Valais

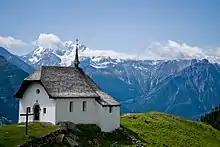
Predominantly Catholic, the canton includes numerous churches and Alpine chapels (here Maria zum Schnee in Bettmeralp)

Valais is the highest canton in terms of absolute, relative, and mean elevation. Therefore, its topography is extremely rugged, with the notable exception of the wide, glacial, Rhône valley. The latter valley dominates the geography of the canton. Many side valleys are branching off the main valley, often perpendicularly. These vary from narrow and remote to reasonably populous. On the south side of the Rhône, in the Valais Alps, some of the largest side valleys are (from east to west): the Mattertal (including the Saastal), the Val d'Anniviers, the Val d'Hérens, the Val de Bagnes and the Val d'Entremont. On the north of the Rhône, in the Bernese Alps, the Lötschental is the only large valley. East of Brig is the valley of Goms, the highest section of the Rhône Valley. The Rhône itself flows in the main valley from east to west from the Rhône Glacier down to Martigny, then at a right angle north to its mouth in Lake Geneva. After the town of Saint-Maurice, the eastern banks of the river belong to the canton of Vaud, although the western banks remain in Valais, down to Le Bouveret, on the shores of Lake Geneva. The main valley is bounded by the Bernese Alps in the north and the Valais Alps in the south, both ranges including numerous over 4,000 metre-high mountains, which are the highest in the country. Notables mountains include Monte Rosa (highest), reaching , and the Finsteraarhorn (most prominent), reaching . Other iconic mountains are the Matterhorn and the Jungfrau, for a complete list, see list of mountains of Valais. Located there are numerous glaciers including several of the largest in the Alps, such as the Aletsch Glacier and the Gorner Glacier. Other ranges situated partially in Valais are the Chablais Alps, the Mont Blanc Massif, the Uri Alps, the Gotthard Massif, and the Lepontine Alps.